Betteravia, California

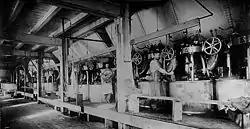
Inside the Union Sugar factory, sometime between 1910 and 1920.

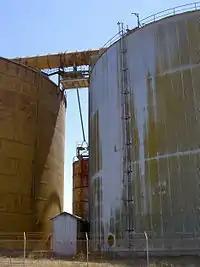
Abandoned sugar silos in 2009.

Betteravia (from French "sugar beet roots") was a community in northern Santa Barbara County, California on Betteravia Road, six miles west of Santa Maria.